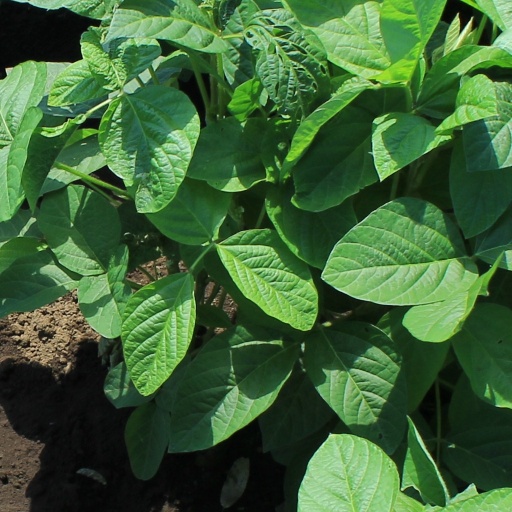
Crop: soybean